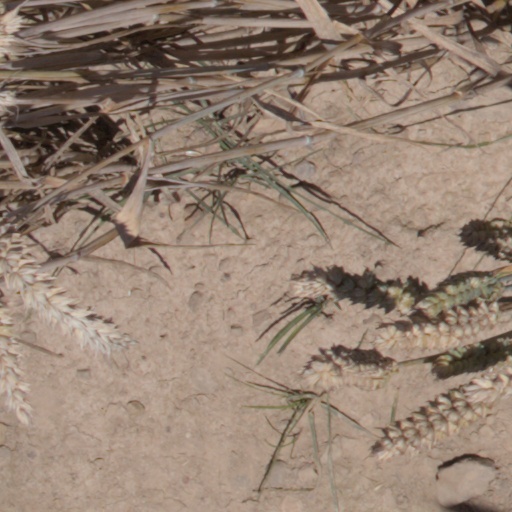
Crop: wheat